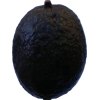
Label: black_avocado